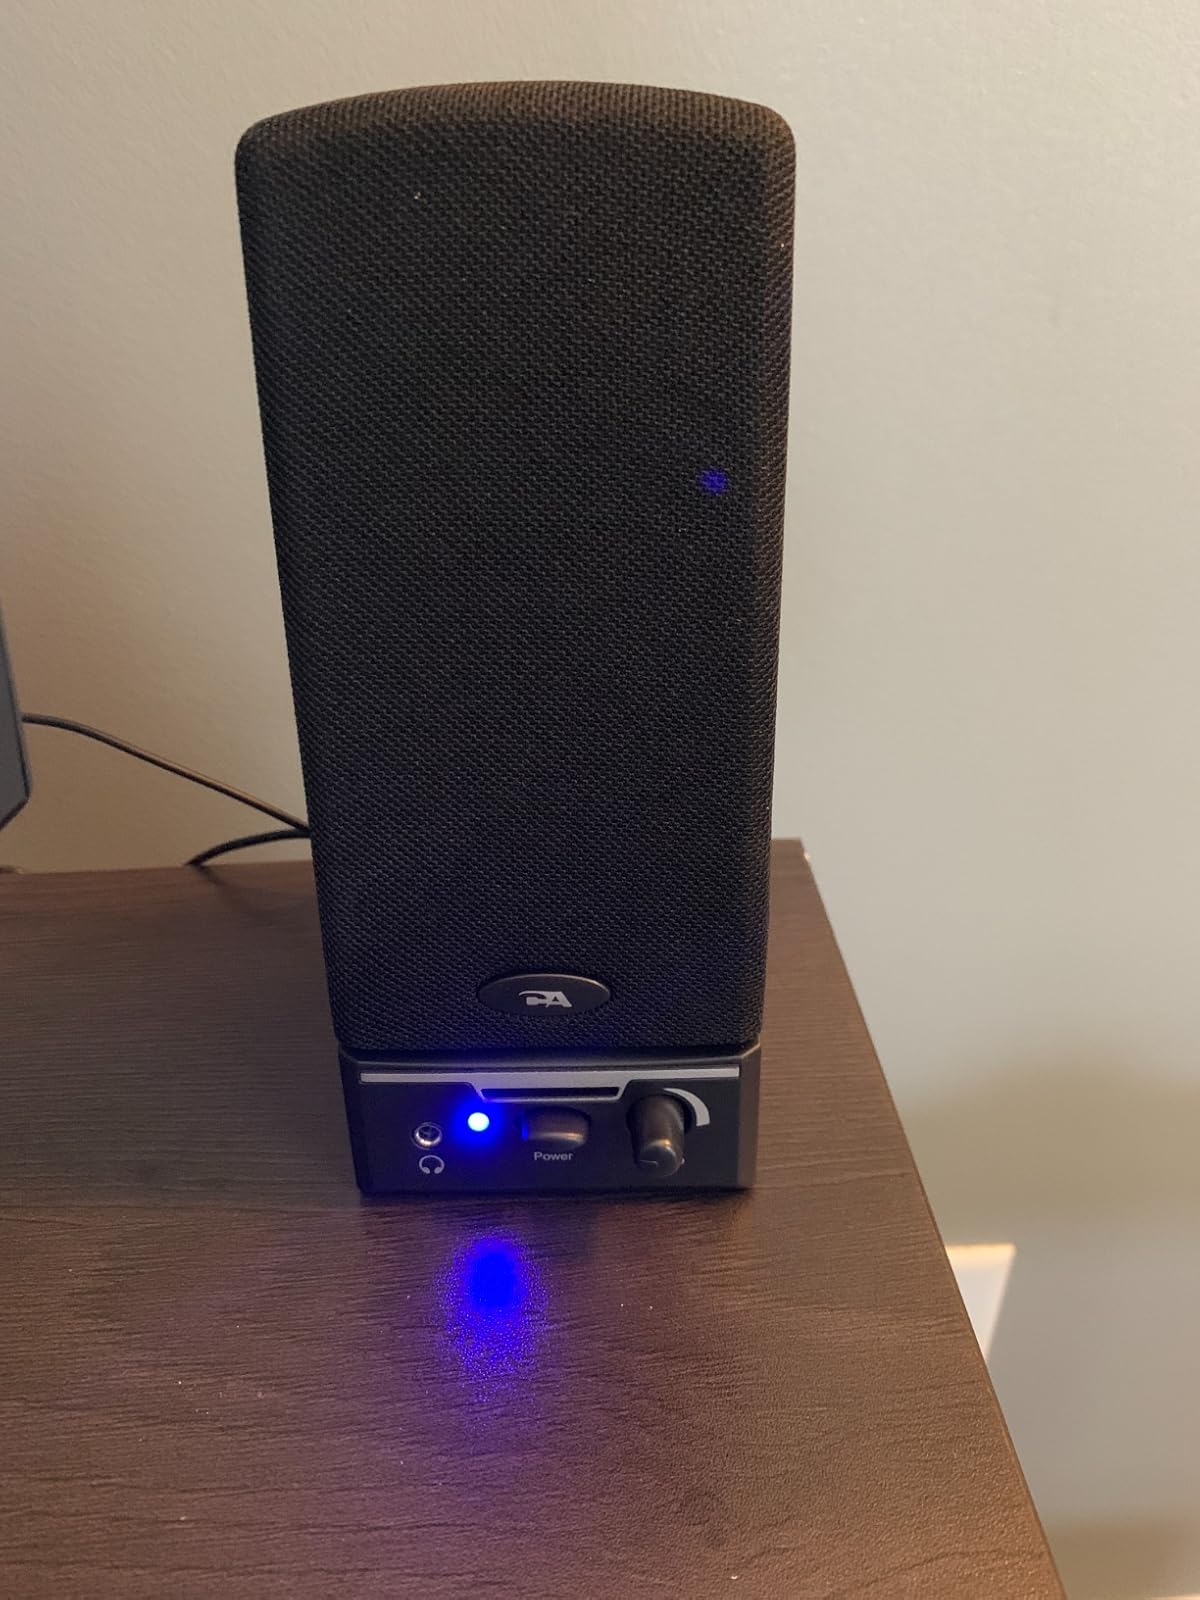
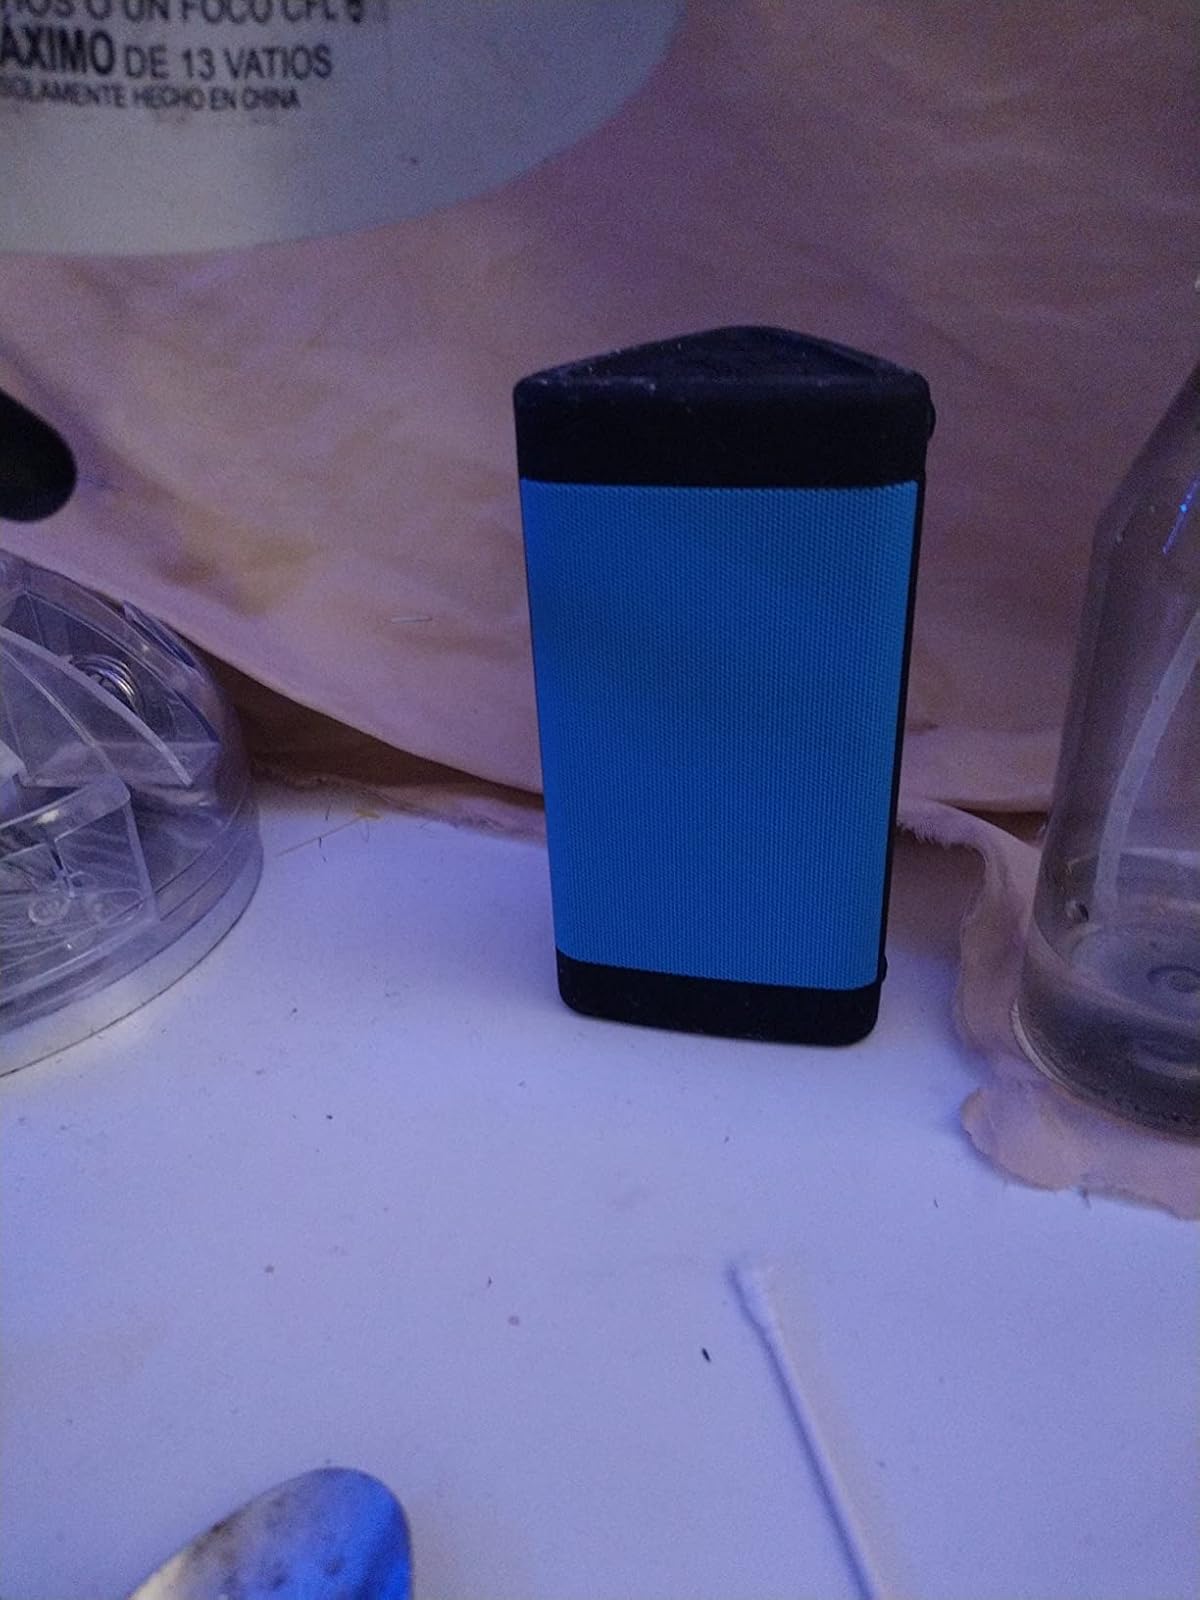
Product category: speaker
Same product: no